Operation Benedict

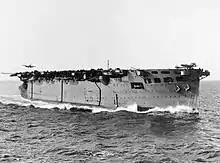

Twenty-four aircraft and pilots went on board the aircraft carrier at Gourock, near Glasgow, sailing for Scapa Flow. The departure of the ship was delayed for ten days and fears rose that the voyage would be cancelled but eventually "Argus" sailed, escorted by a cruiser and three destroyers. Much of the journey was in fog, only a marker from the ship in front being visible. The rum ration was appreciated and the pilots inspected the new Hurricane Mk IIB fighters, stored below decks minus their wings. The Hurricane pilots thought that the deck was rather short for taking off and took an interest in the two Grumman Martlet fighters kept at readiness. The weather remained unchanged as the carrier turned south for Russia but when the ship reached the departure point, it was dead calm and "Argus" had to sail in circles until the wind rose sufficiently. The Martlets had to be dismantled before the Hurricanes could be put on the flight deck, six at a time; "Argus" would be steaming into wind at .